John Jacob Astor IV

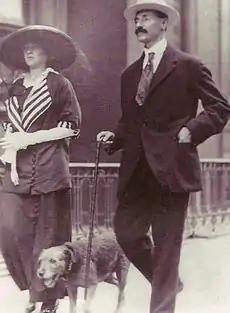
Astor with his wife, Madeleine Force Astor, and their Airedale, Kitty

On February 17, 1891, Astor married socialite Ava Lowle Willing, a daughter of Edward Shippen Willing and Alice Barton. The couple had two children: